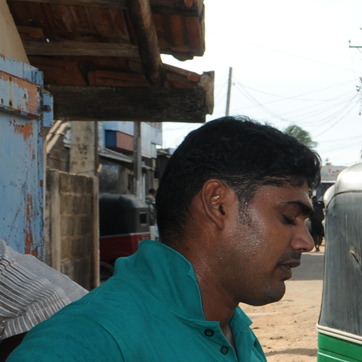
Material: hair